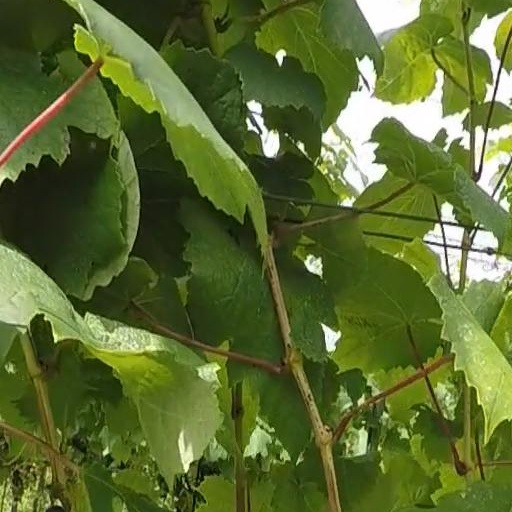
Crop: grape